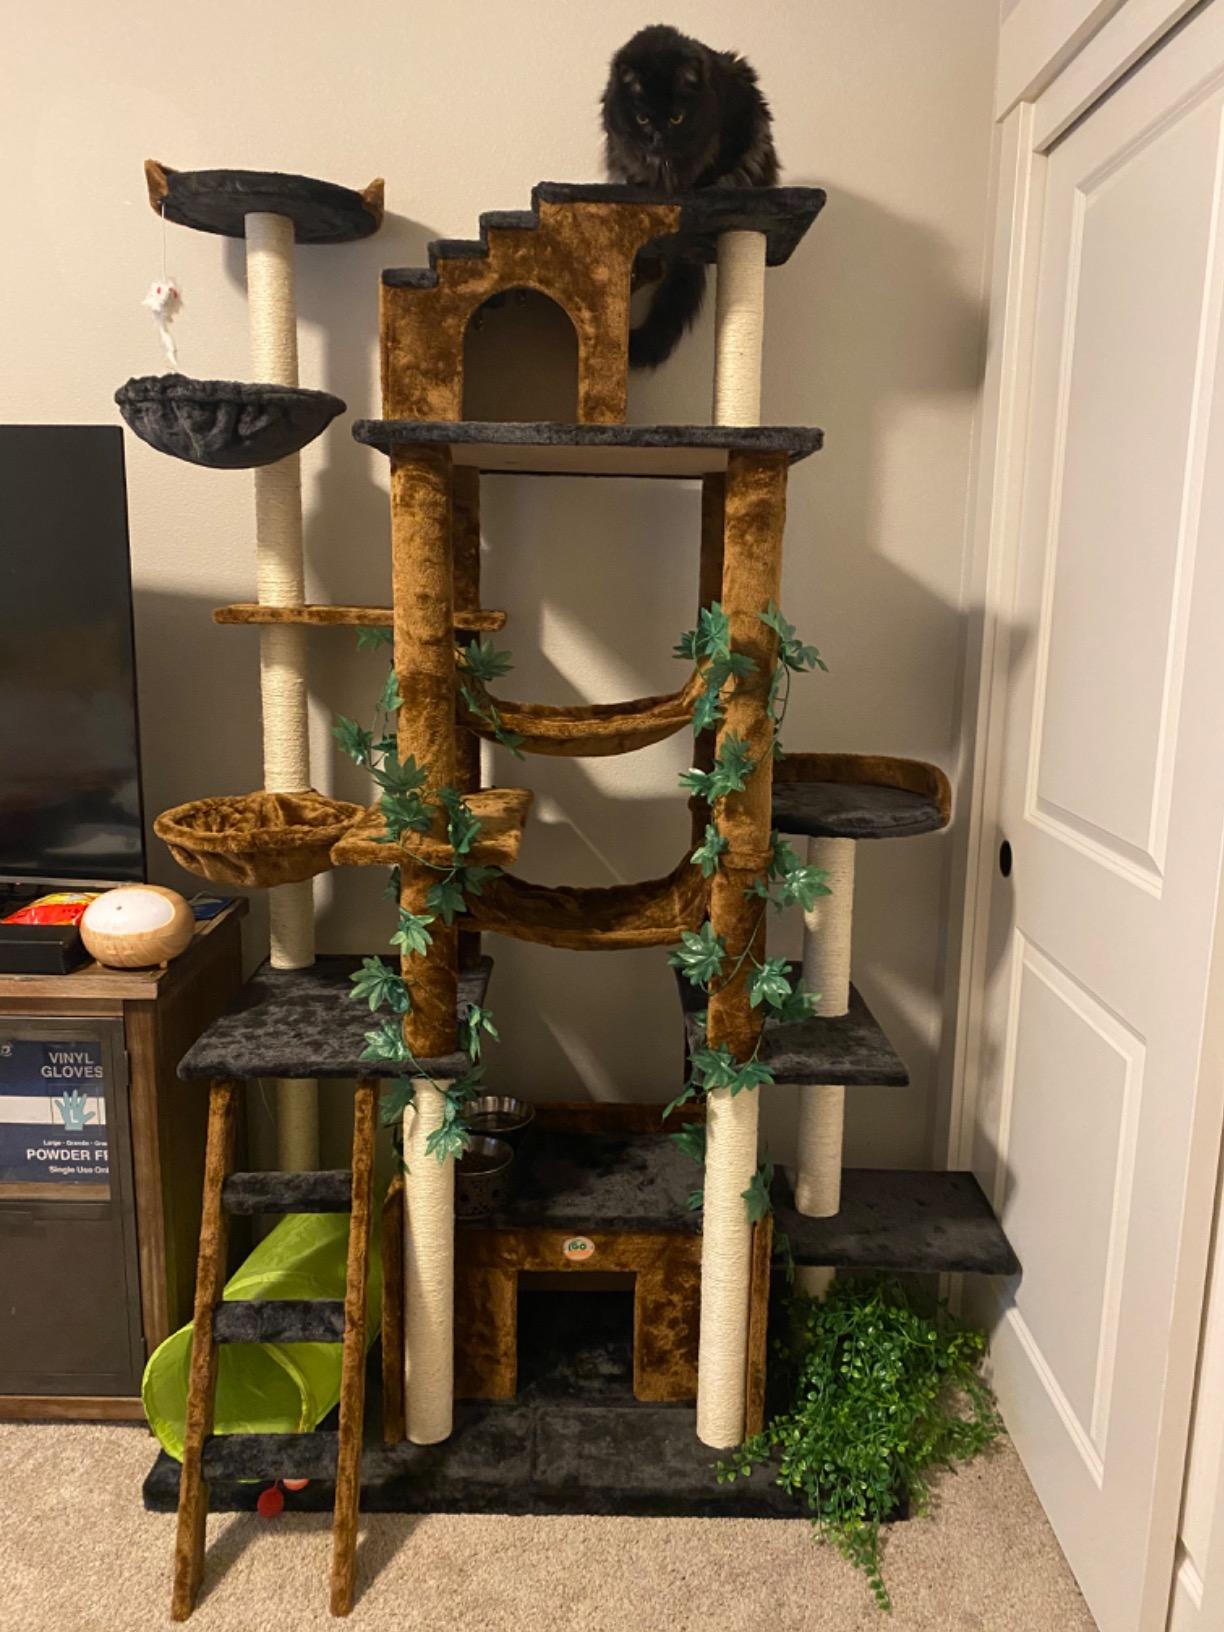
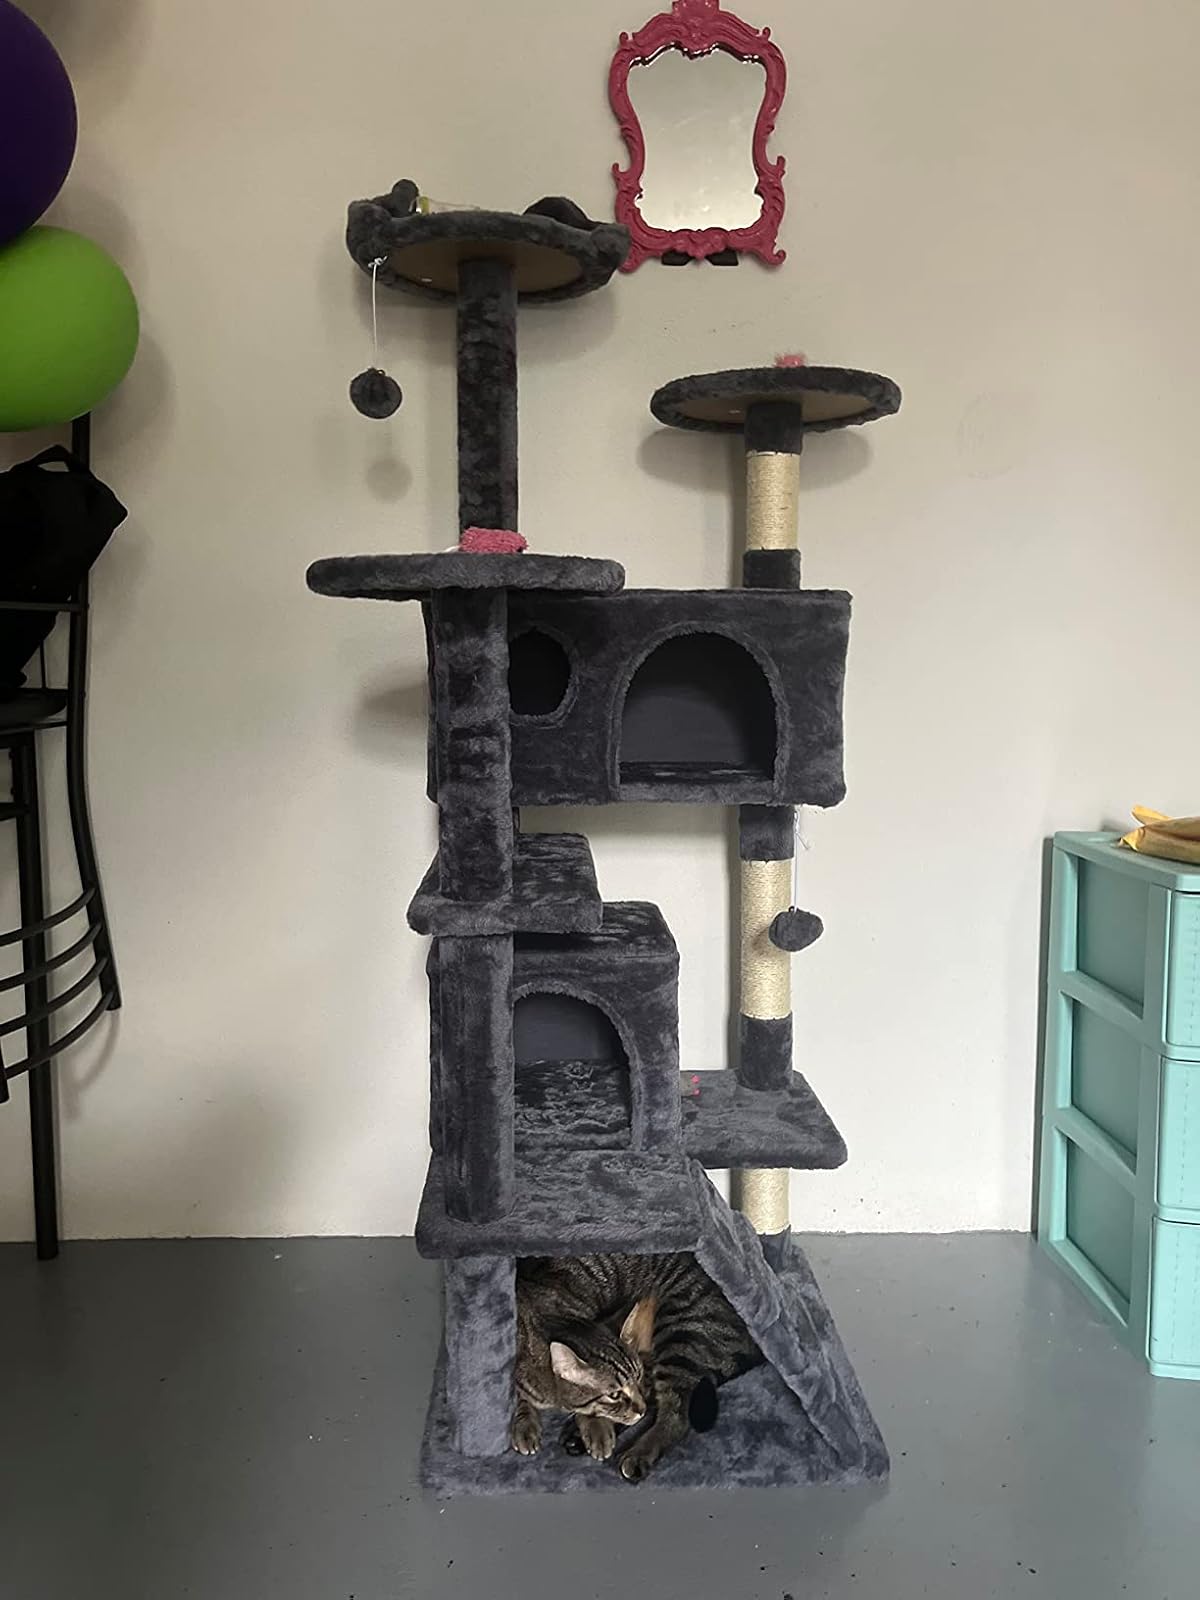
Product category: items_cat tree
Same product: no